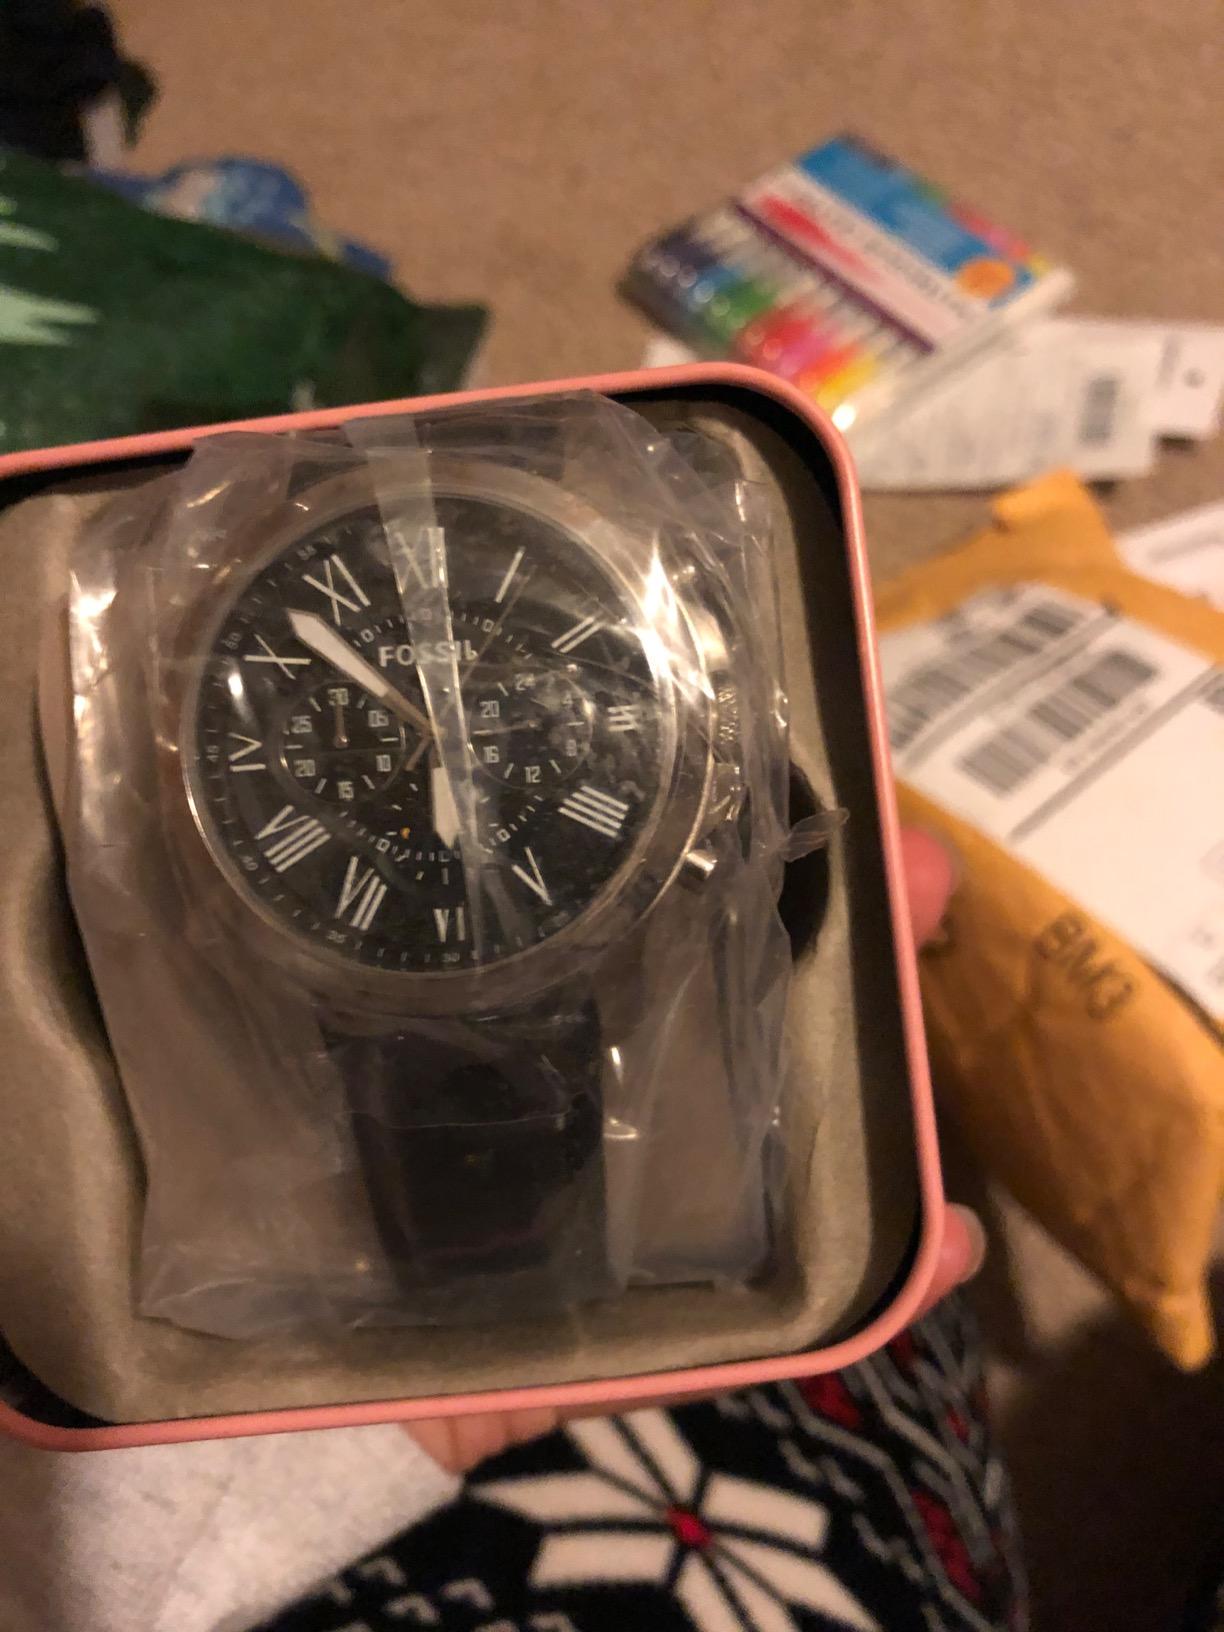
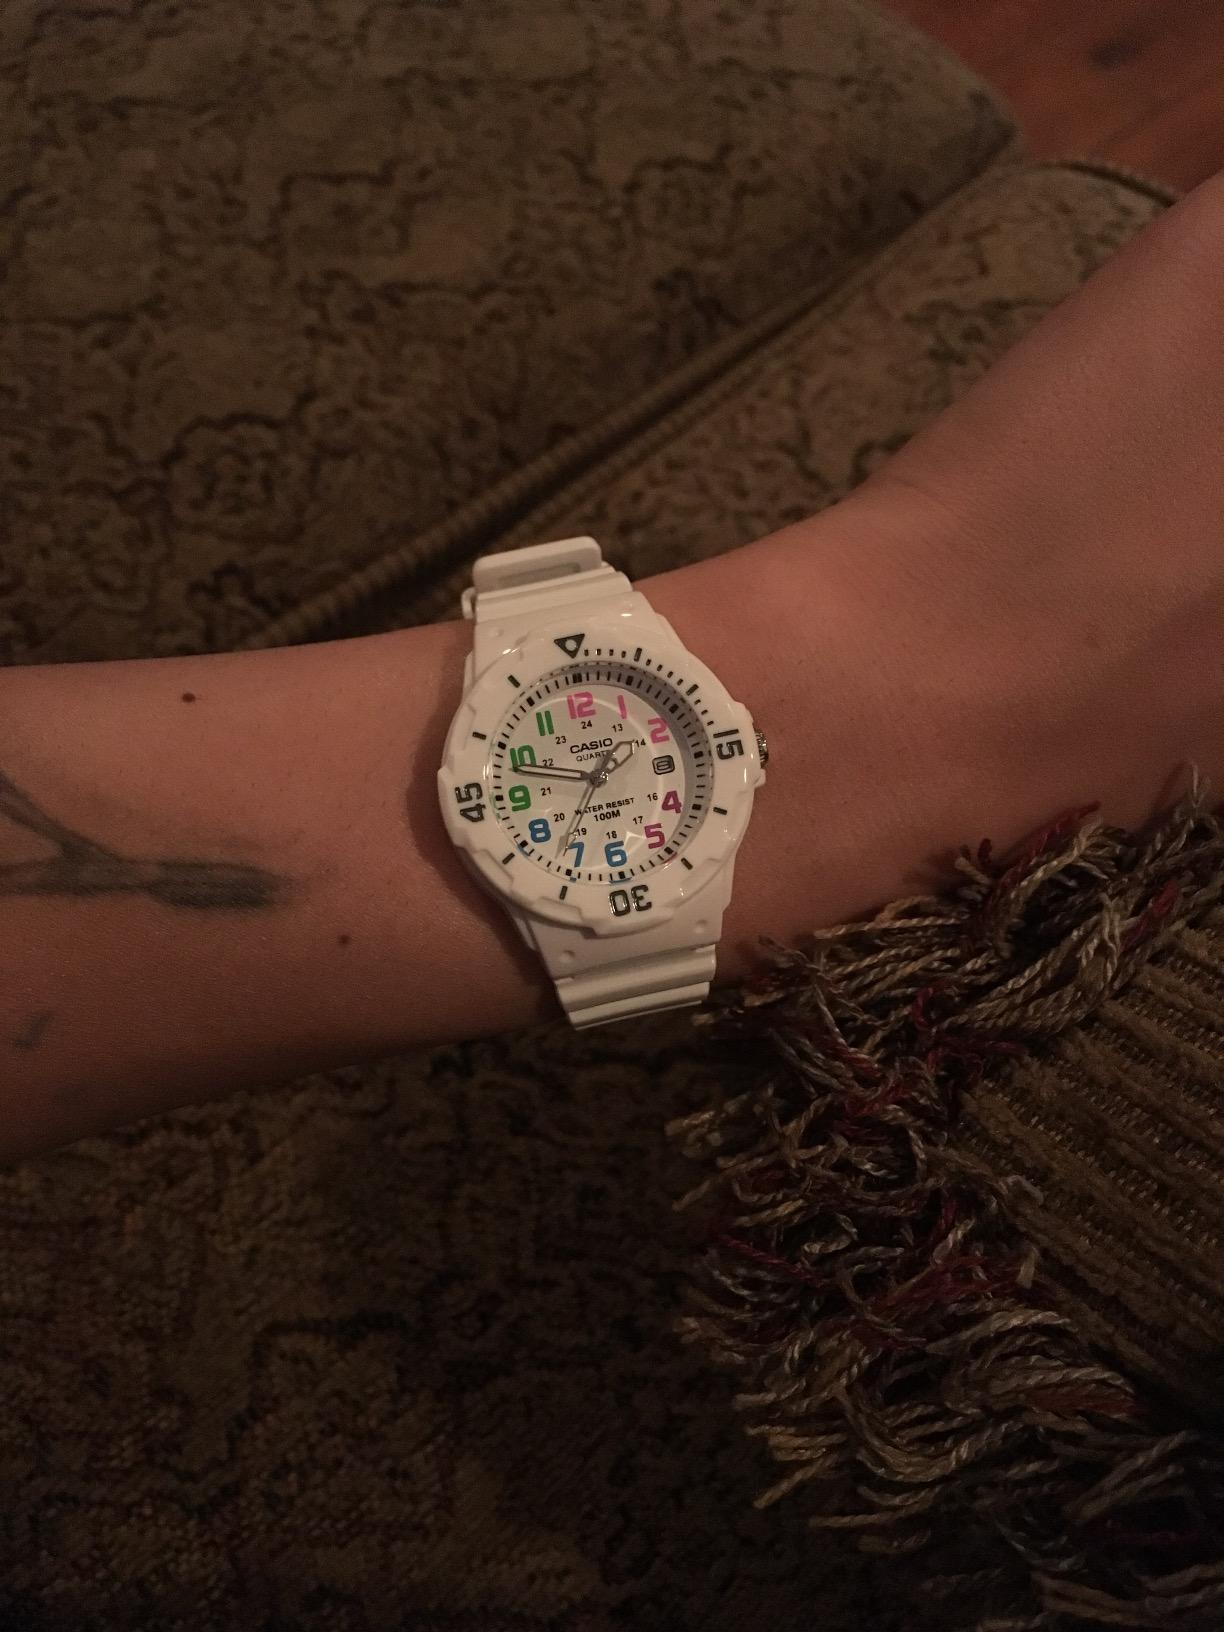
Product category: accessories_watch
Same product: no